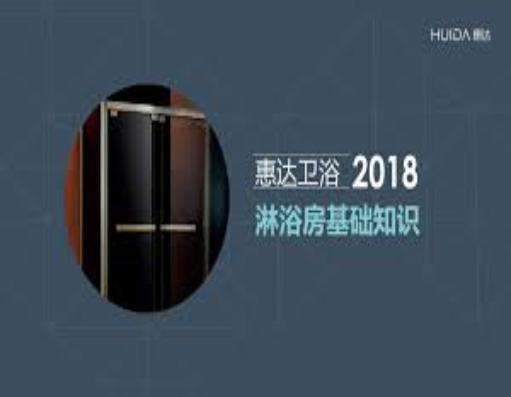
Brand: huida
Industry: Necessities